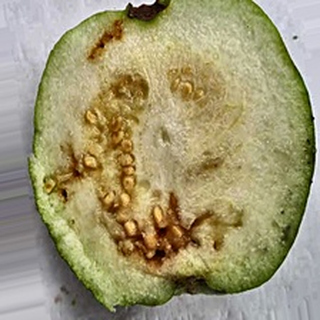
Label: guava_fruit_fly